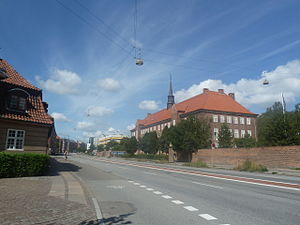
Tagensvej
Tagensvej ved Fensmarksgade med Professionshøjskolen Metropol til højre.
"Tagensvej er en vej i København, der går fra Blegdamsvej ved Rigshospitalet, gennem Nørrebro og op til Bispebjerg i Nordvestkvarteret, hvor den efter krydset ved Tuborgvej slutter ved Frederiksborgvej, ved Bispebjerg Kirkegård. Vejen er 3,4 km lang. På stykket mellem Blegdamsvej og Nørre Allé udgør Tagensvej grænsen mellem Nørrebro og Østerbro. Den er spøgefuldt blevet kaldt ""livets vej"" fordi den starter ved Rigshospitalet og ender ved Bispebjerg Kirkegård.